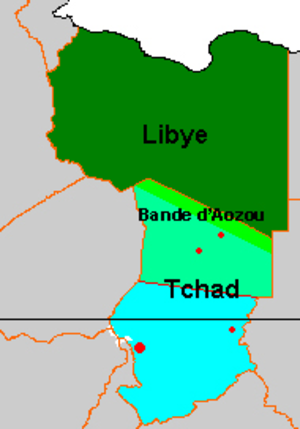
La Jamahiriya arabe libyenne est le nom officiel en forme abrégée utilisé par la Libye, de 1977 à 2011, sous le régime politique de Mouammar Kadhafi.